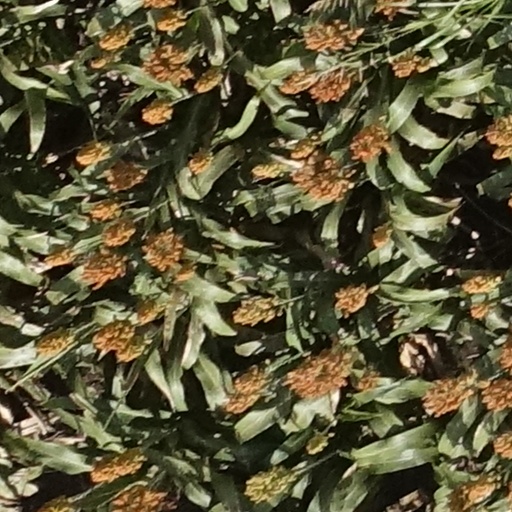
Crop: sorghum